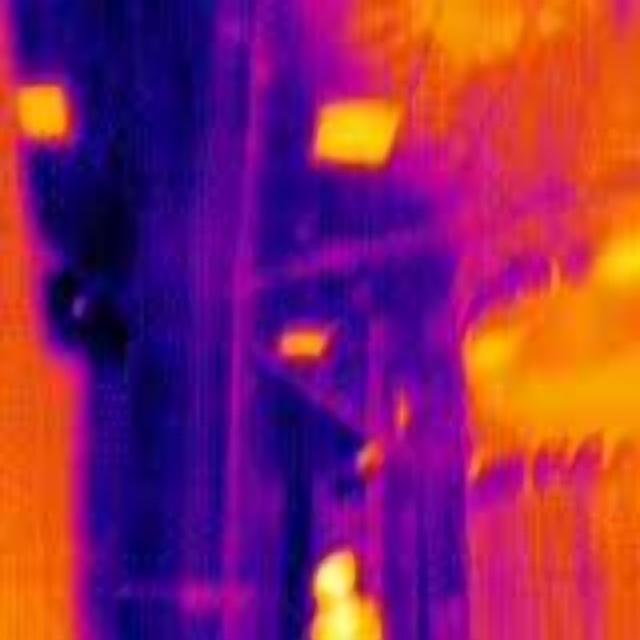
Detected objects:
label: person